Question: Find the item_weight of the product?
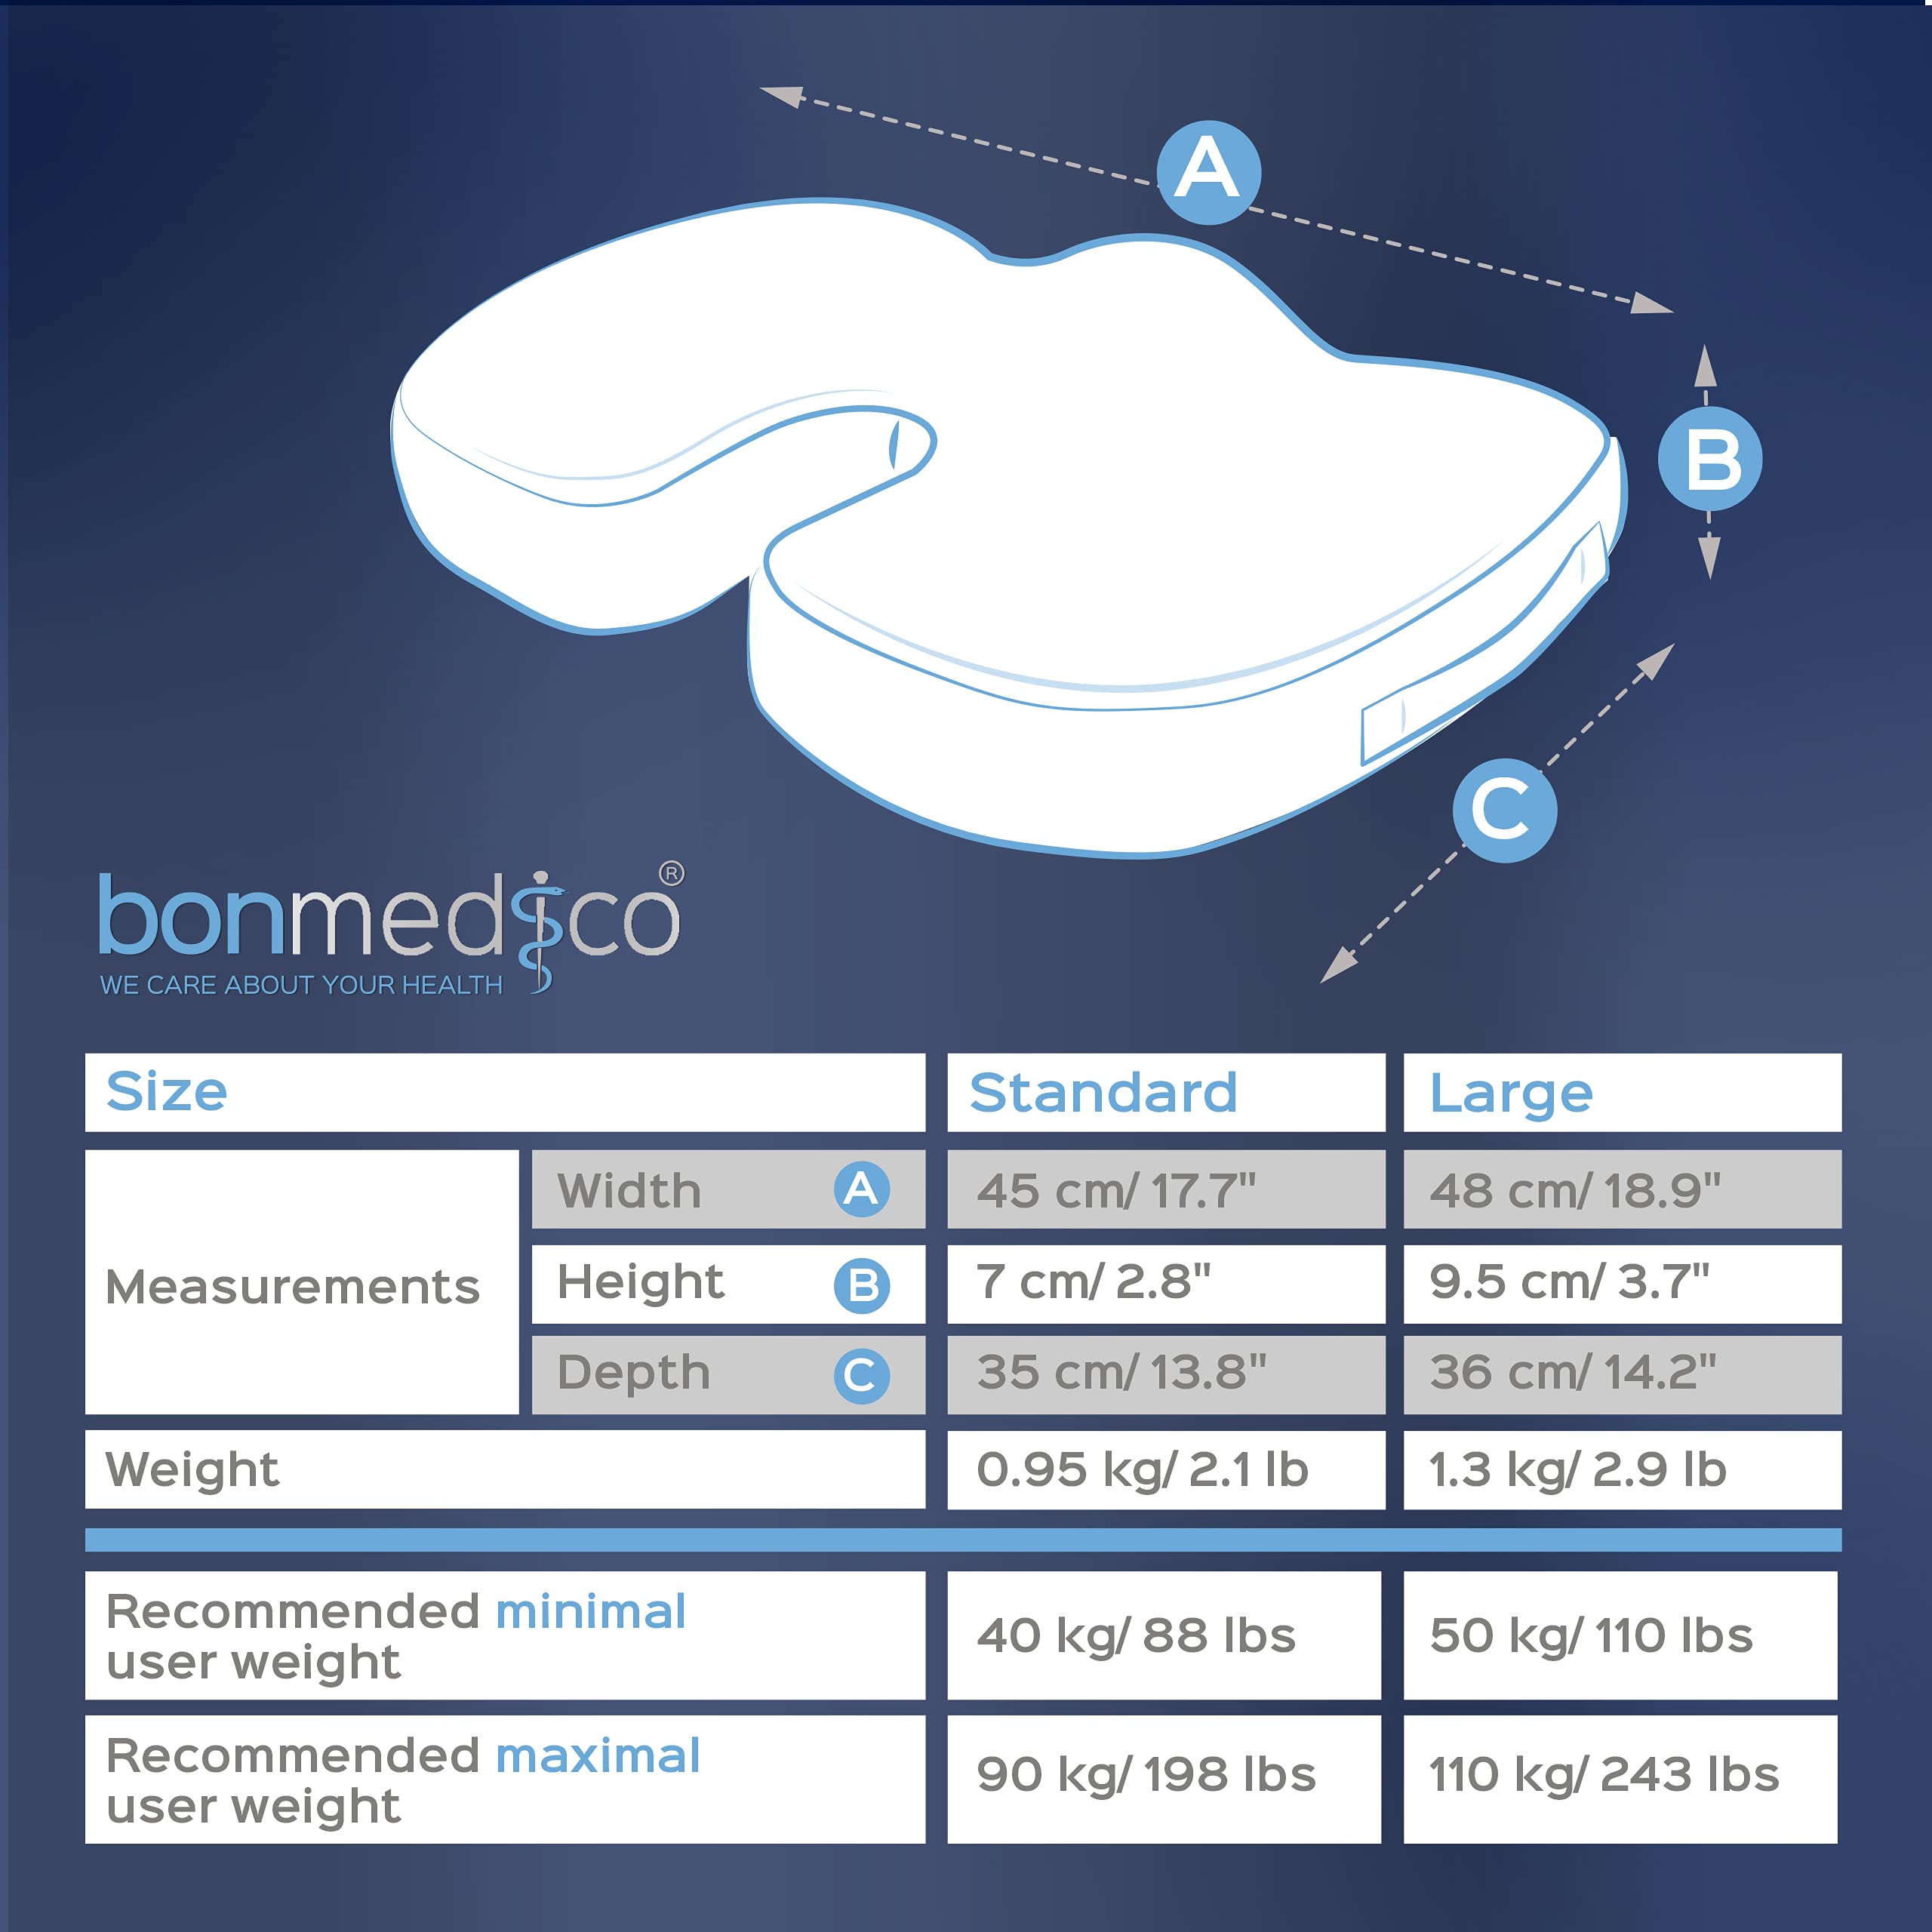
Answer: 0.95 kilogram